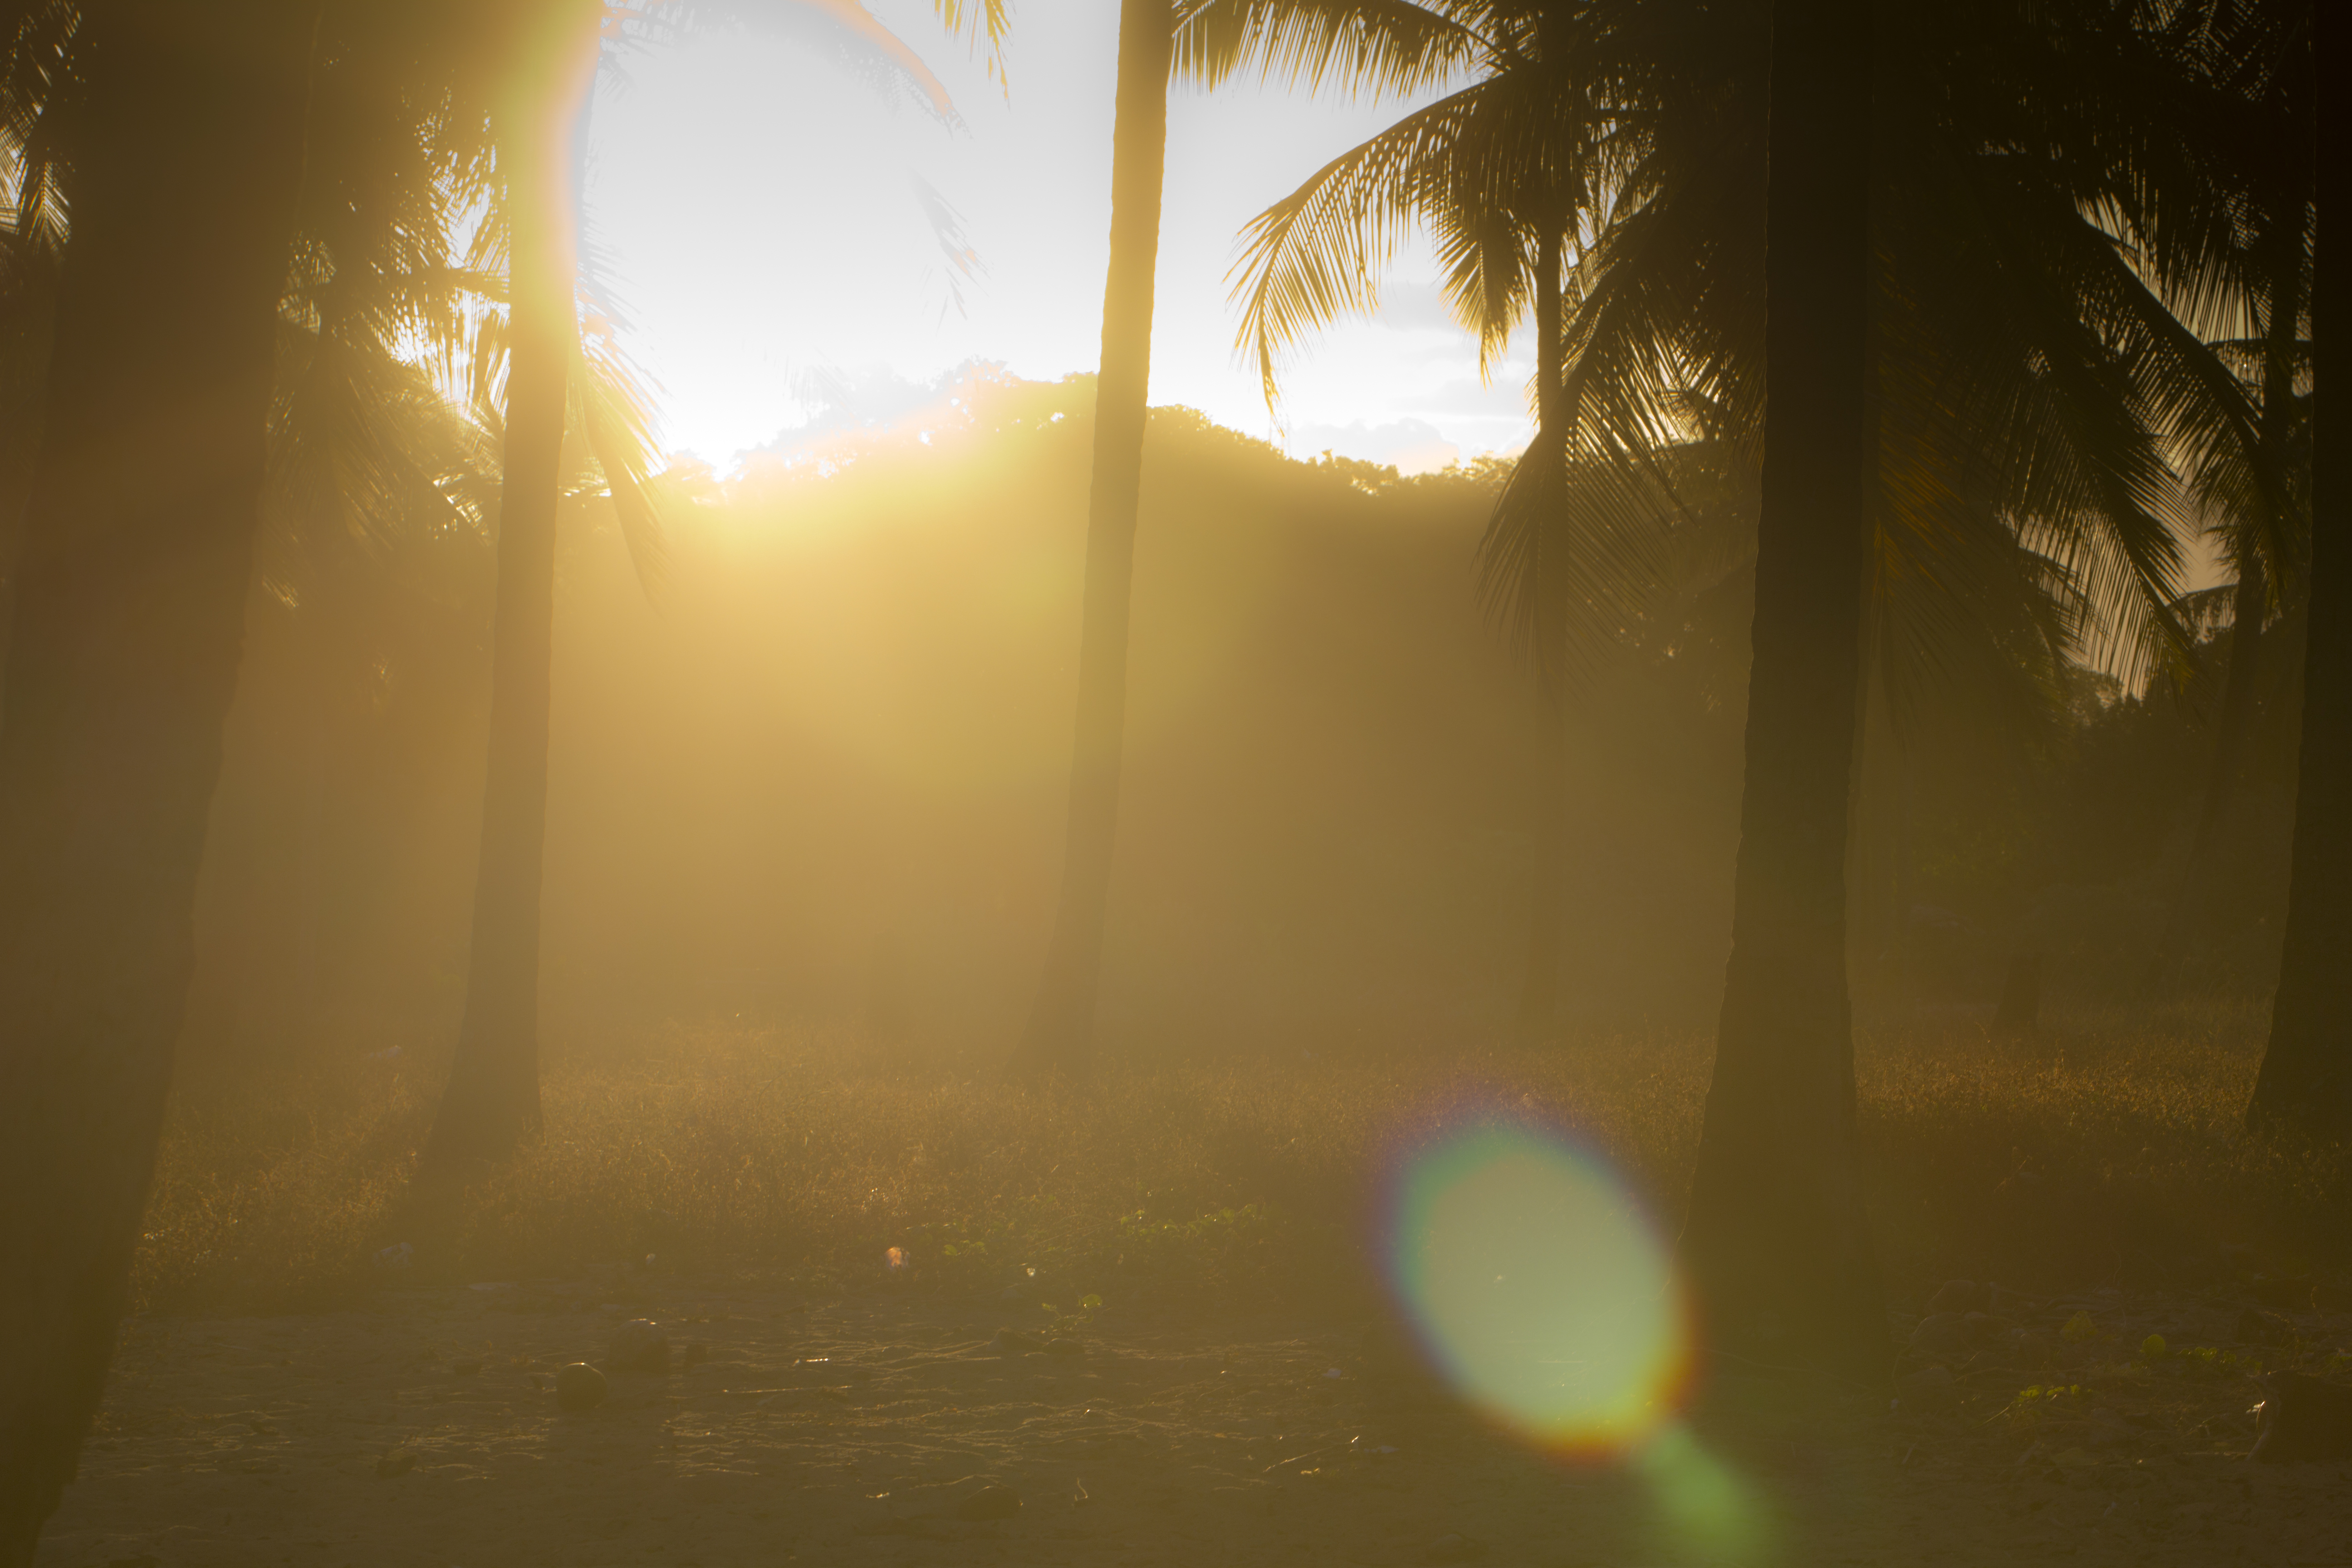
light, sun, fog, sunrise, sunset, mist, sunlight, morning, dawn, atmosphere, evening, reflection, weather, haze, darkness, yellow, trees, lensflare, atmospheric phenomenon